Through the Looking-Glass

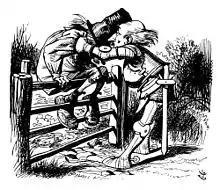
drawing of old man sitting on a gate with an old man in medieval armour facing him

For other characters, see List of minor characters in "Through the Looking-Glass".